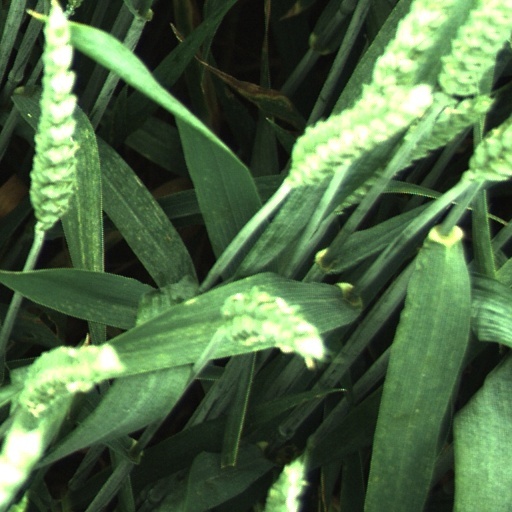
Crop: wheat